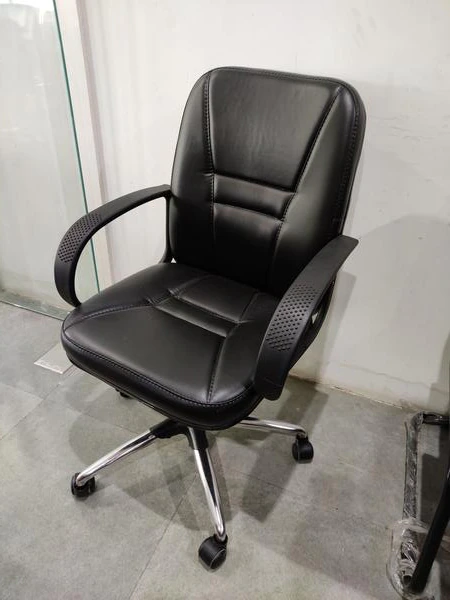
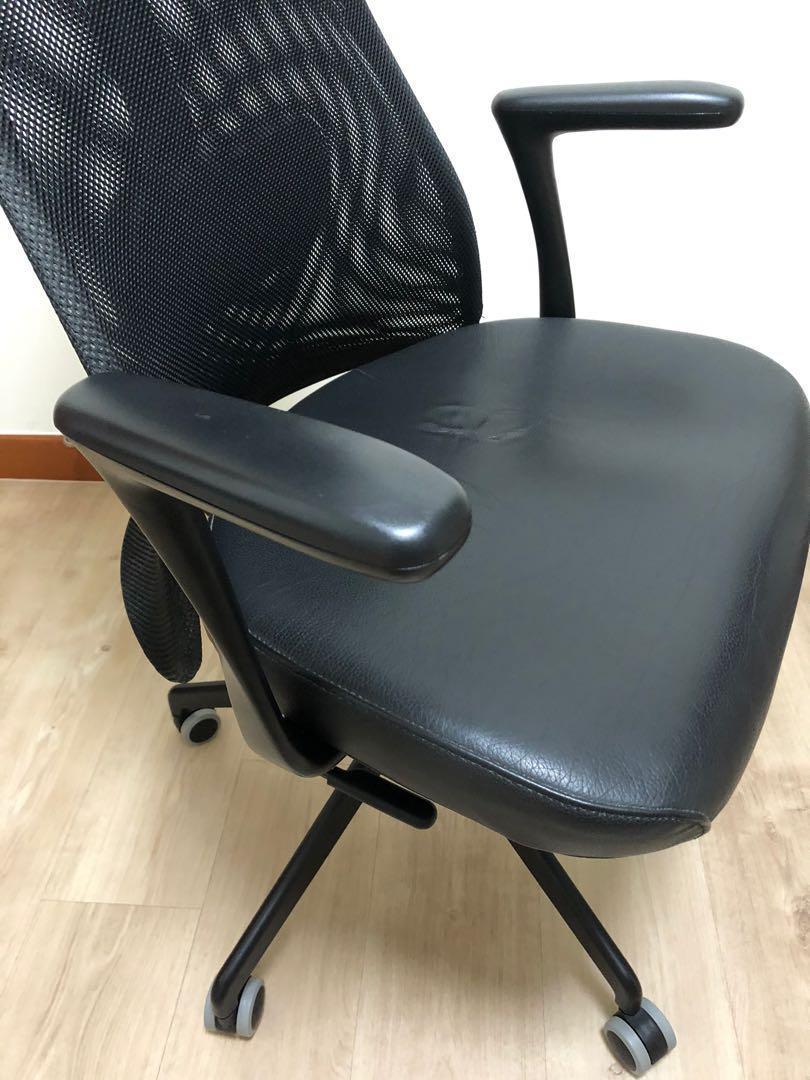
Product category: items_chair
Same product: no